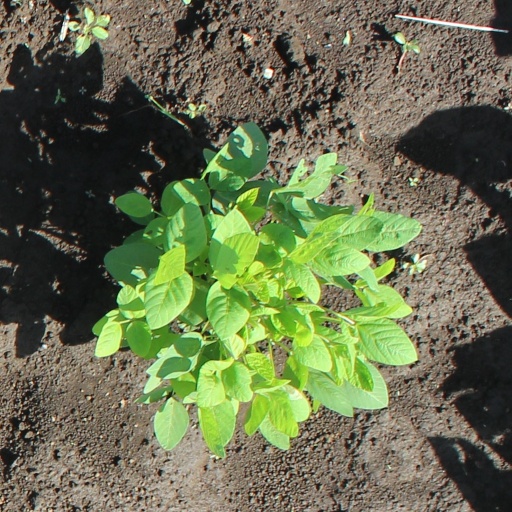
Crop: soybean